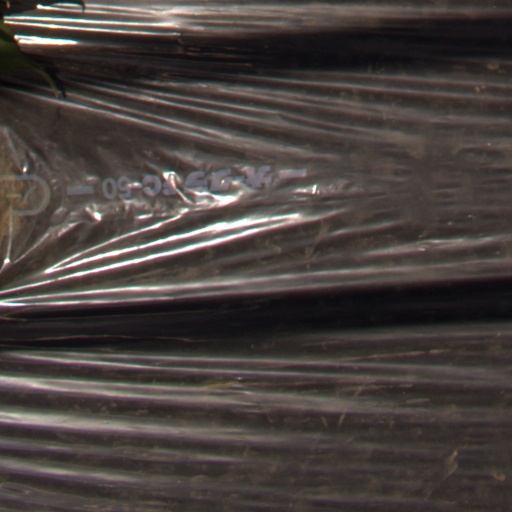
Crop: Jerusalem artichoke